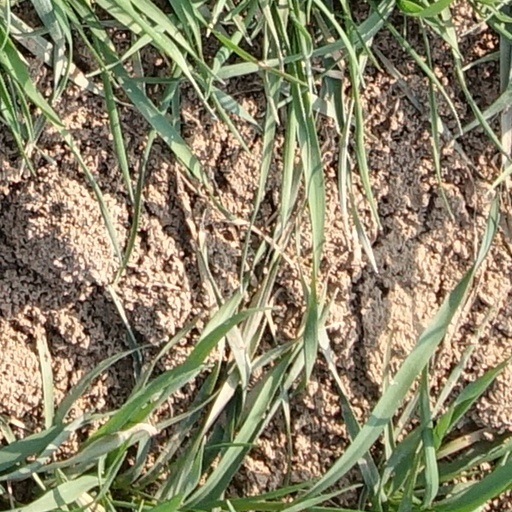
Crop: wheat